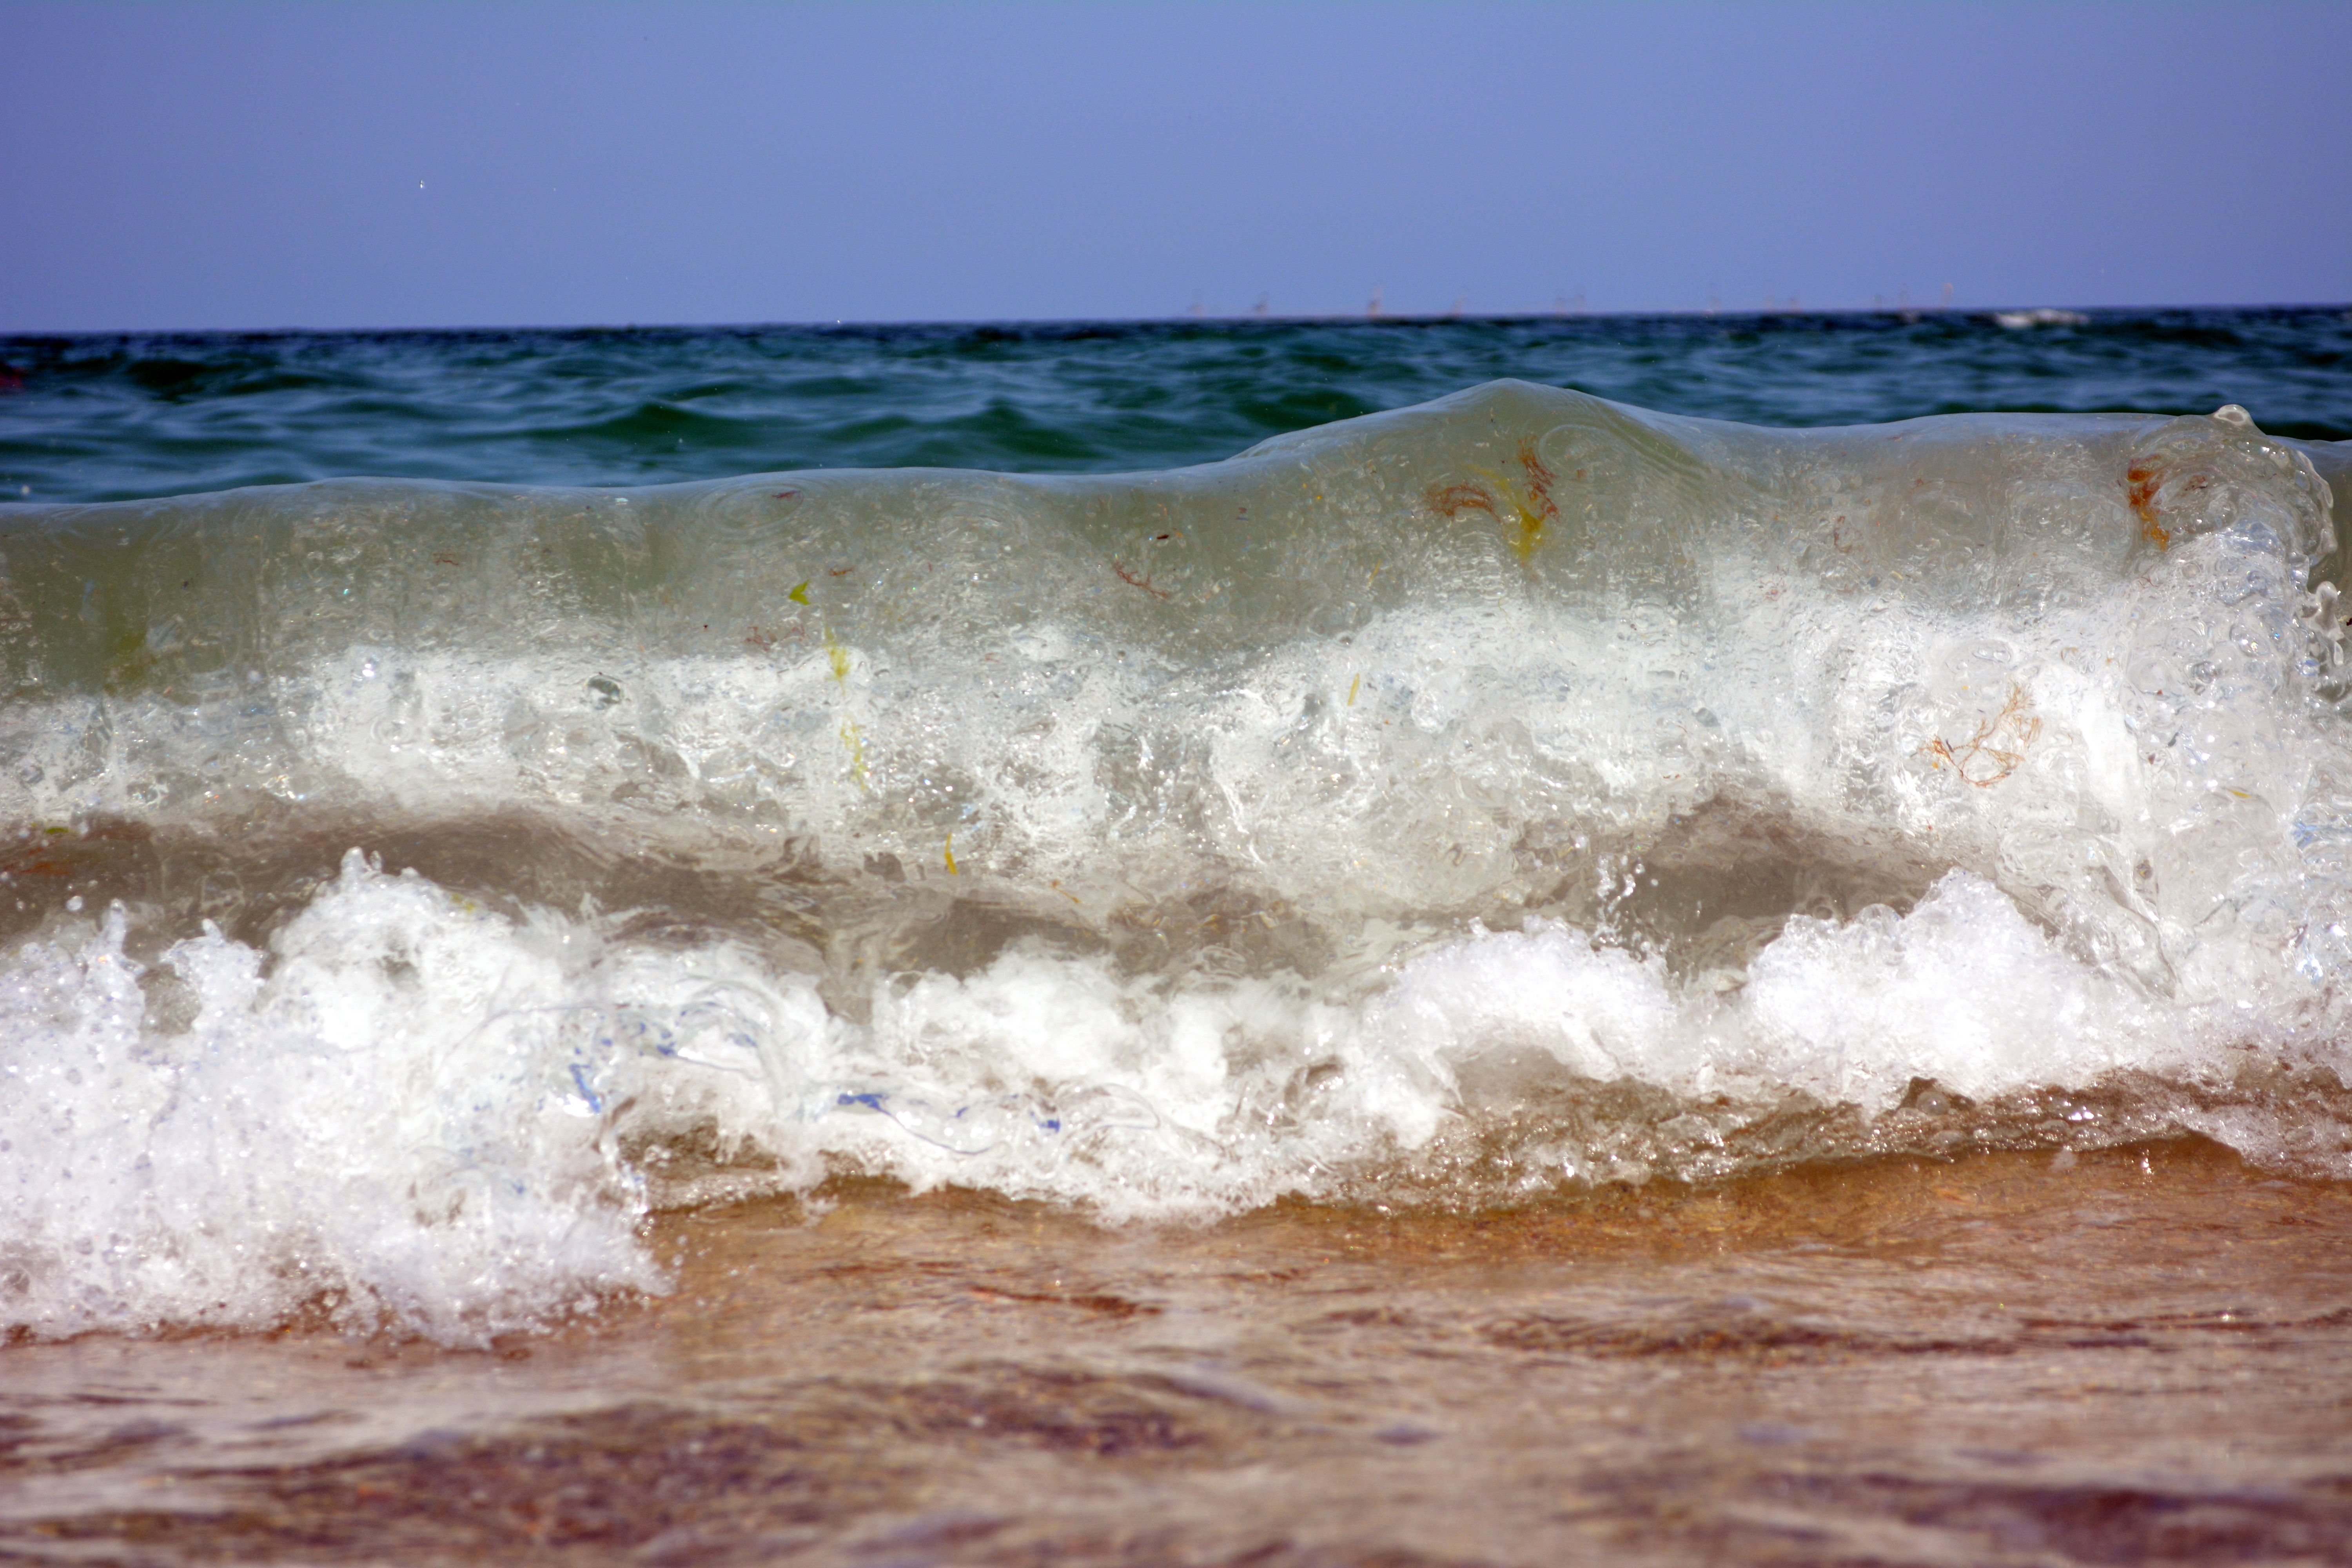
beach, sea, coast, water, sand, ocean, shore, wave, ice, freezing, wind wave, val